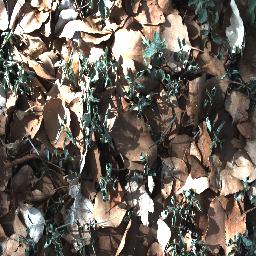
Label: negative